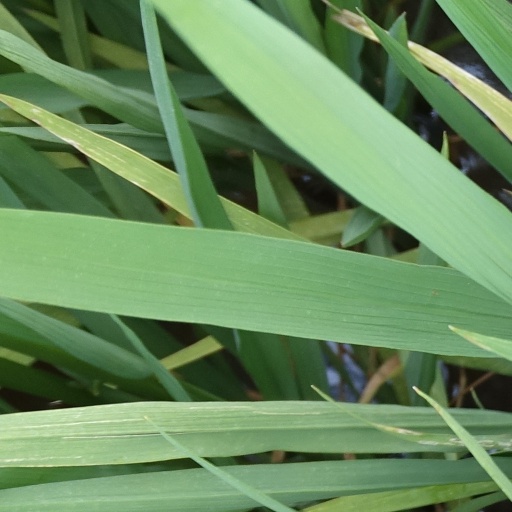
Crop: rice